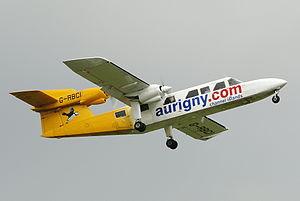
Le Britten-Norman Trislander est un avion de lignes régionales trimoteur conçu et réalisé par l'avionneur britannique Britten-Norman dans les années 1970.